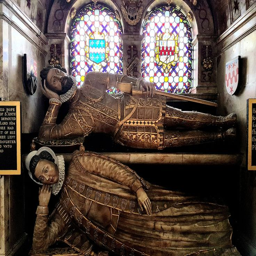
a large church with later additions .